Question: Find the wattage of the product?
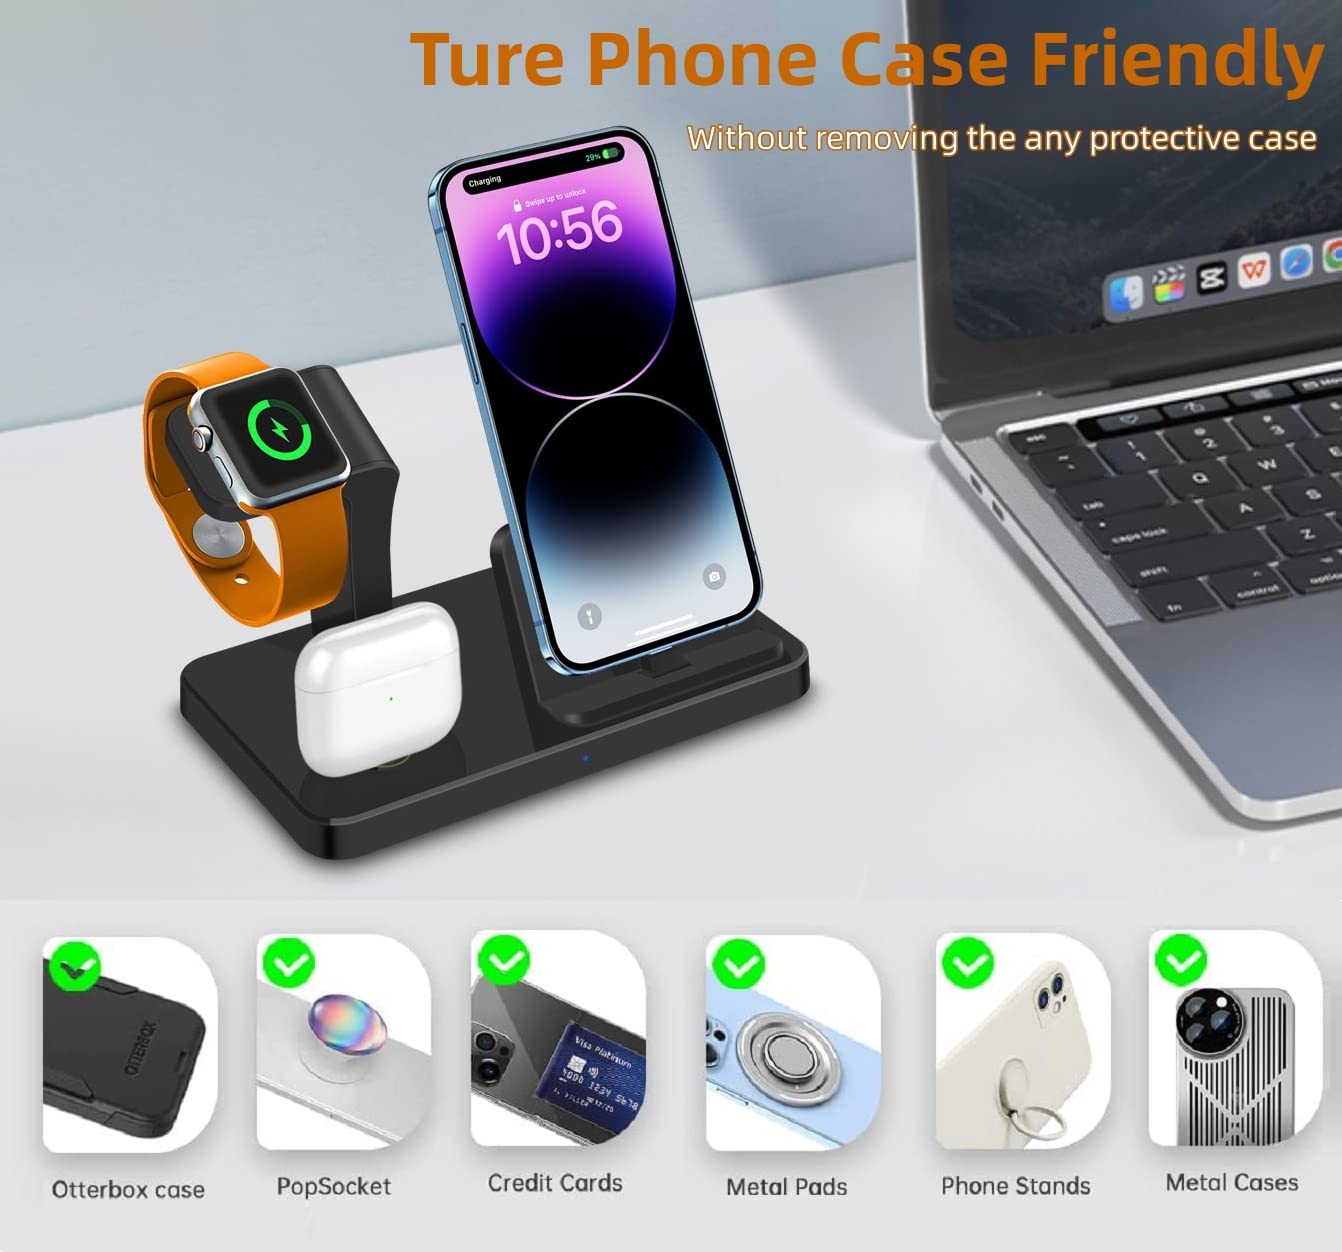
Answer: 8.0 watt